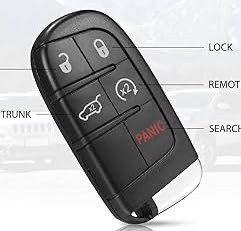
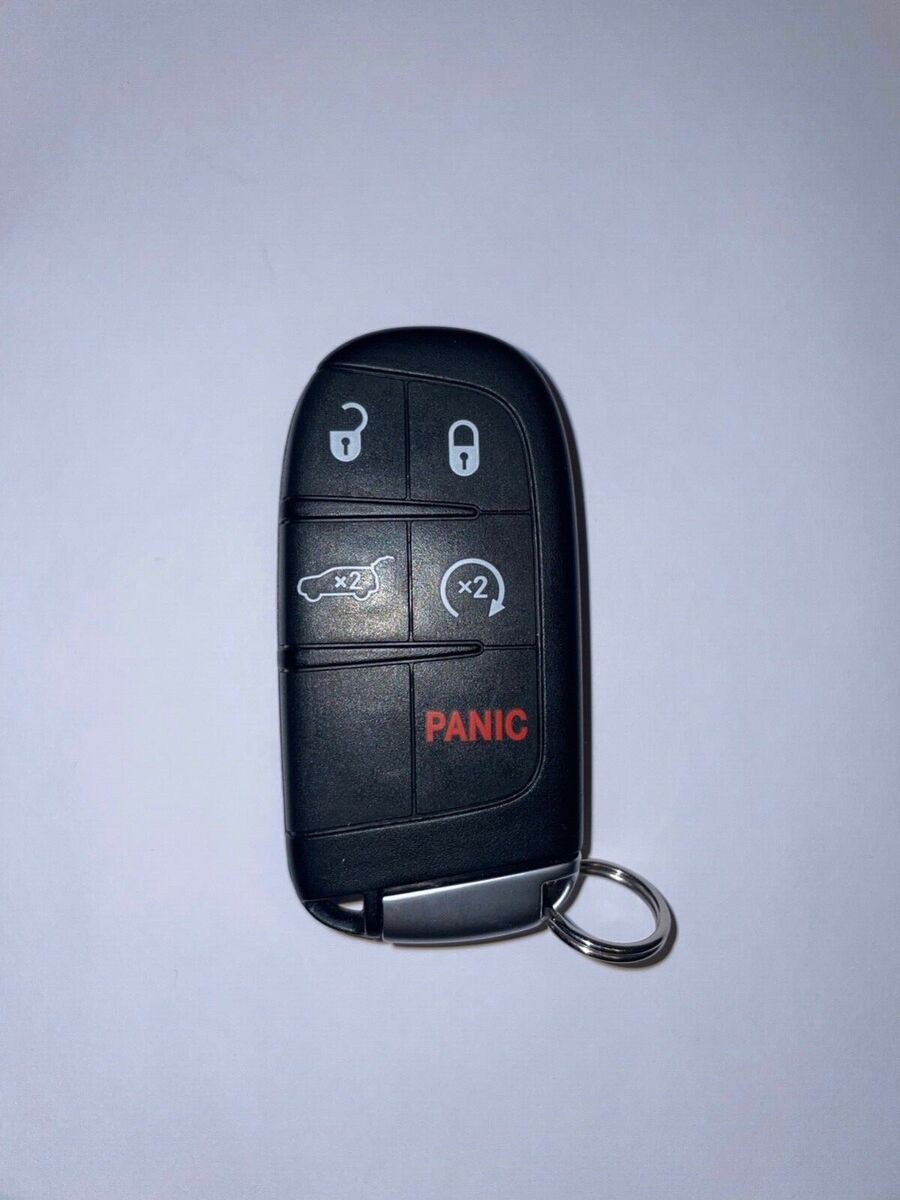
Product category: misc
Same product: yes